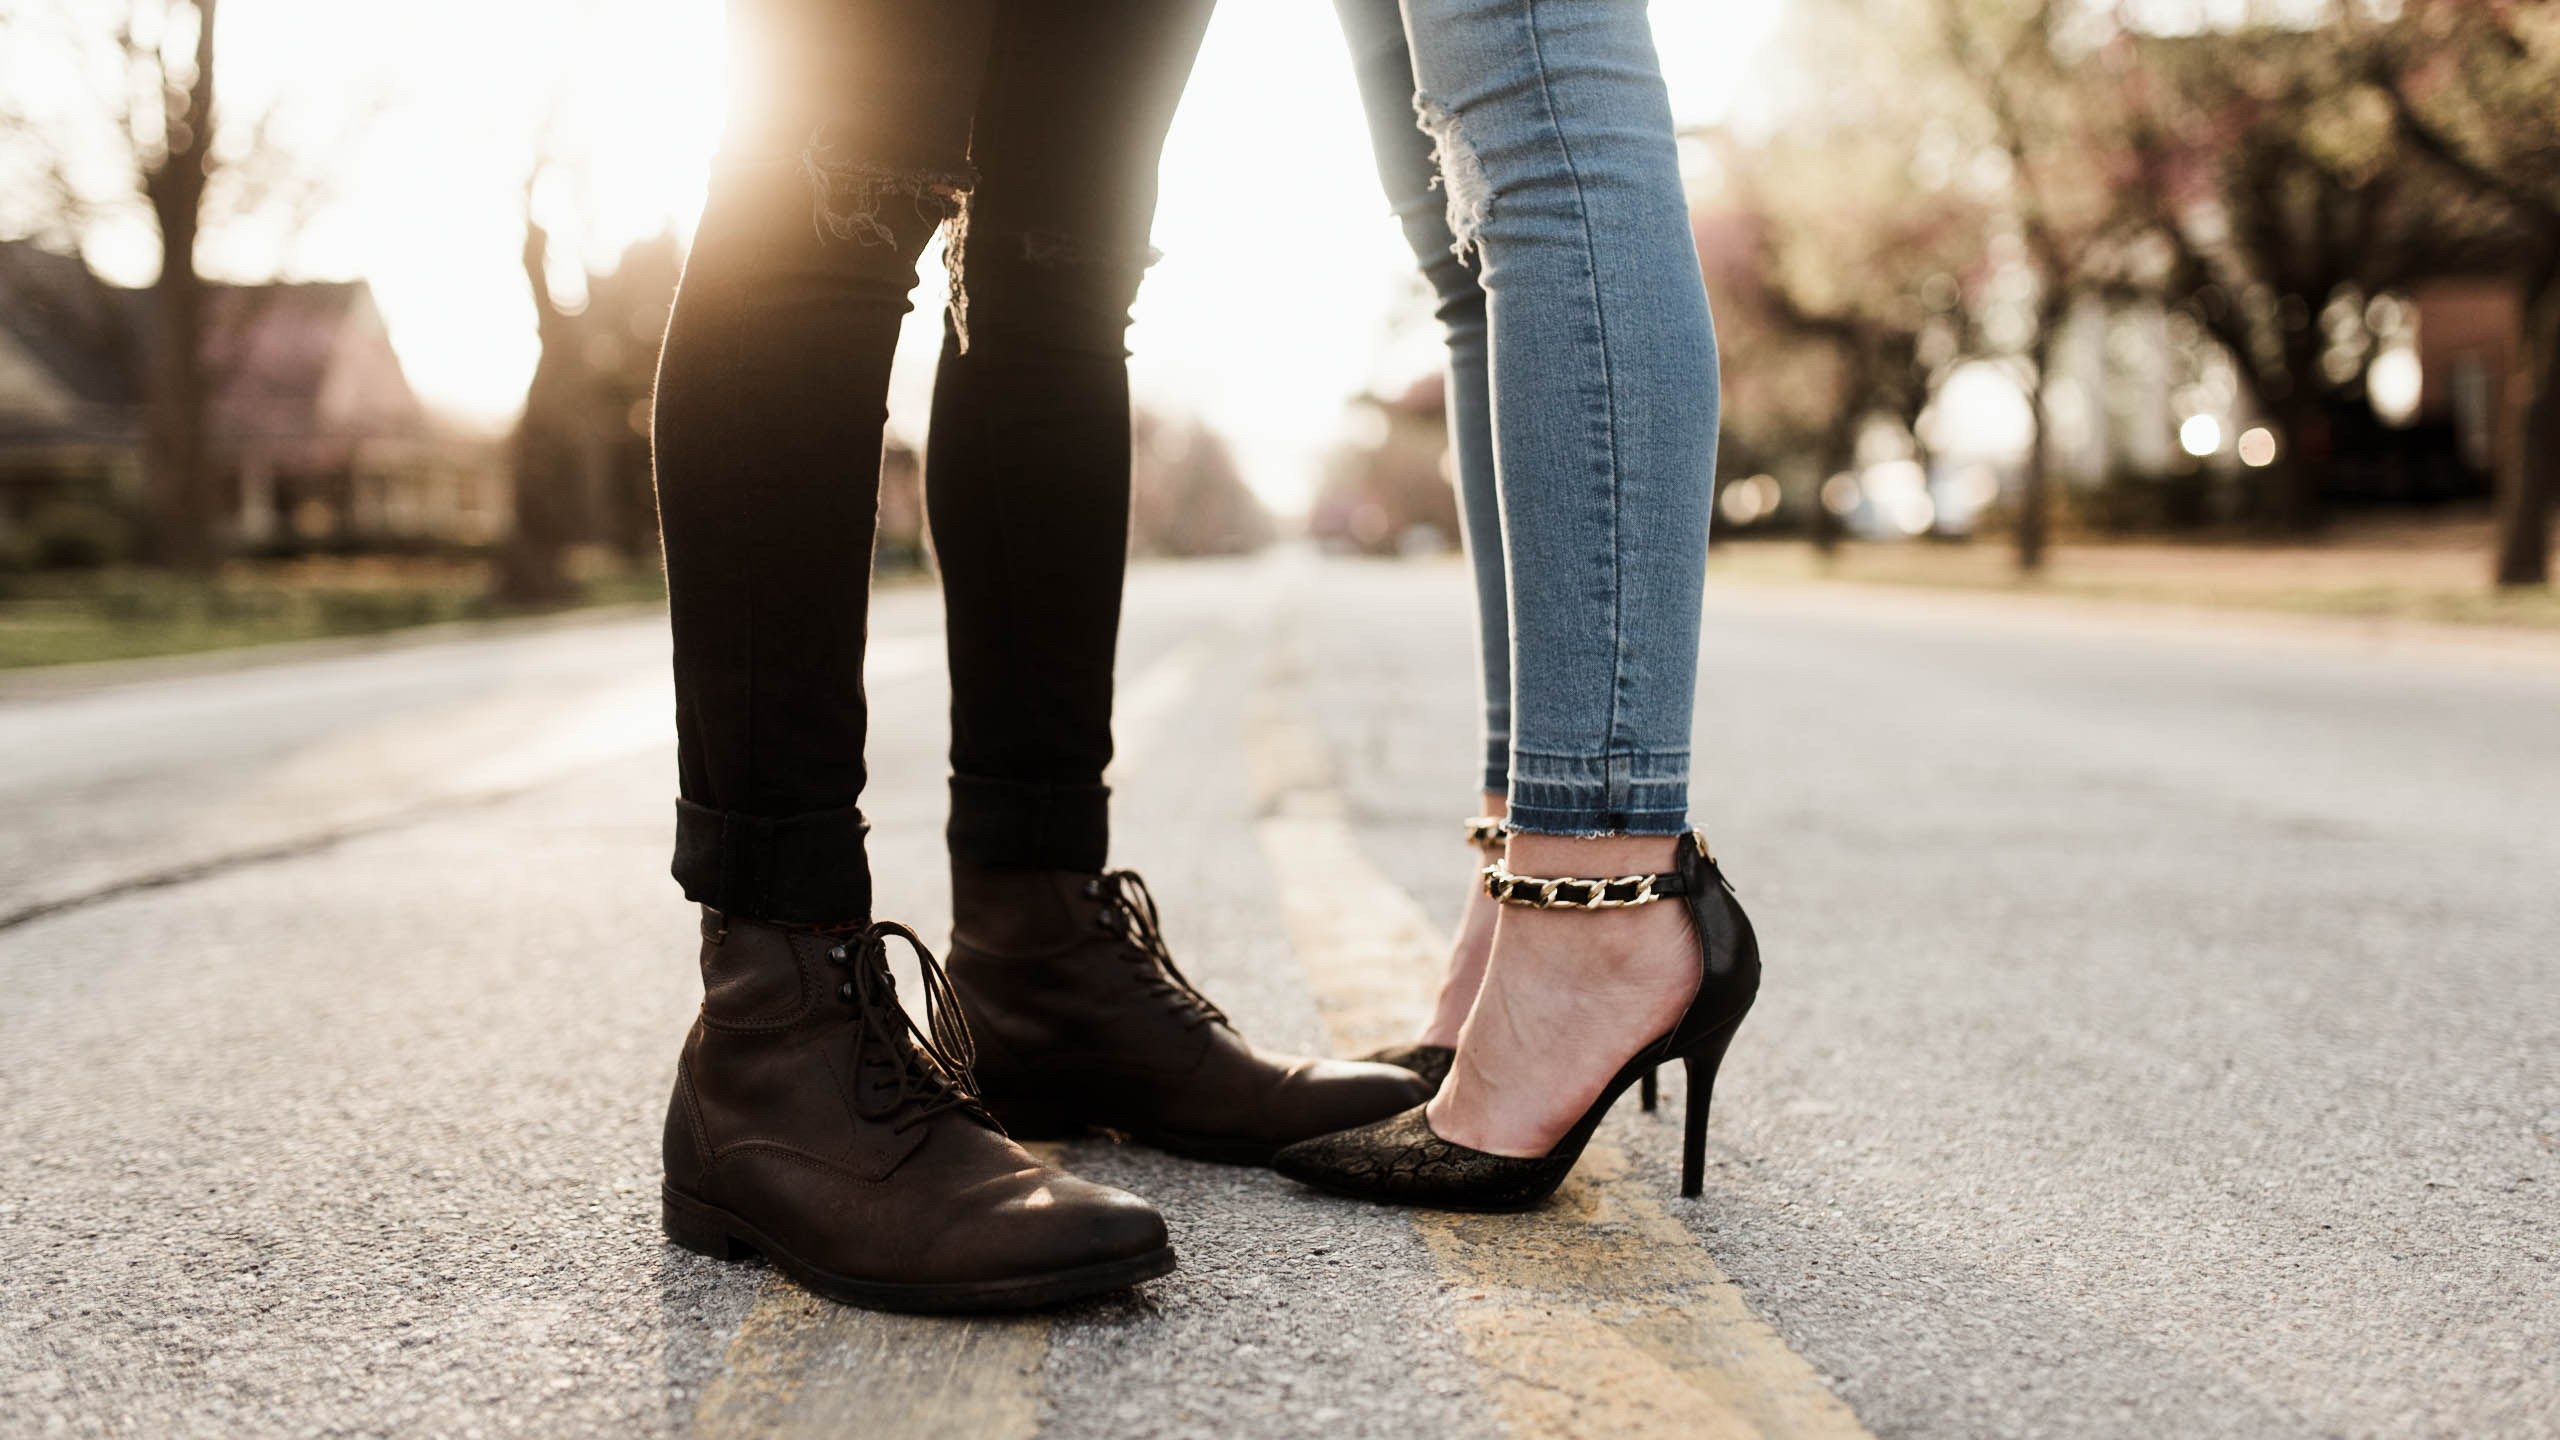
shoe, boot, leg, spring, fashion, clothing, black, human body, footwear, high heeled footwear